Danielle Lao

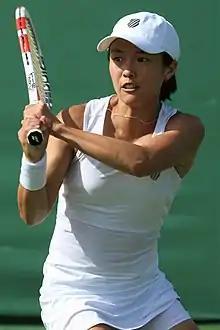
Lao at the 2022 Wimbledon Championships

She achieved a career-high singles ranking of 152 by the WTA on April 1, 2019, and has won four singles titles and three doubles titles on the ITF Women's Circuit.